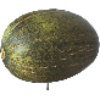
Label: melon_piel_de_sapo